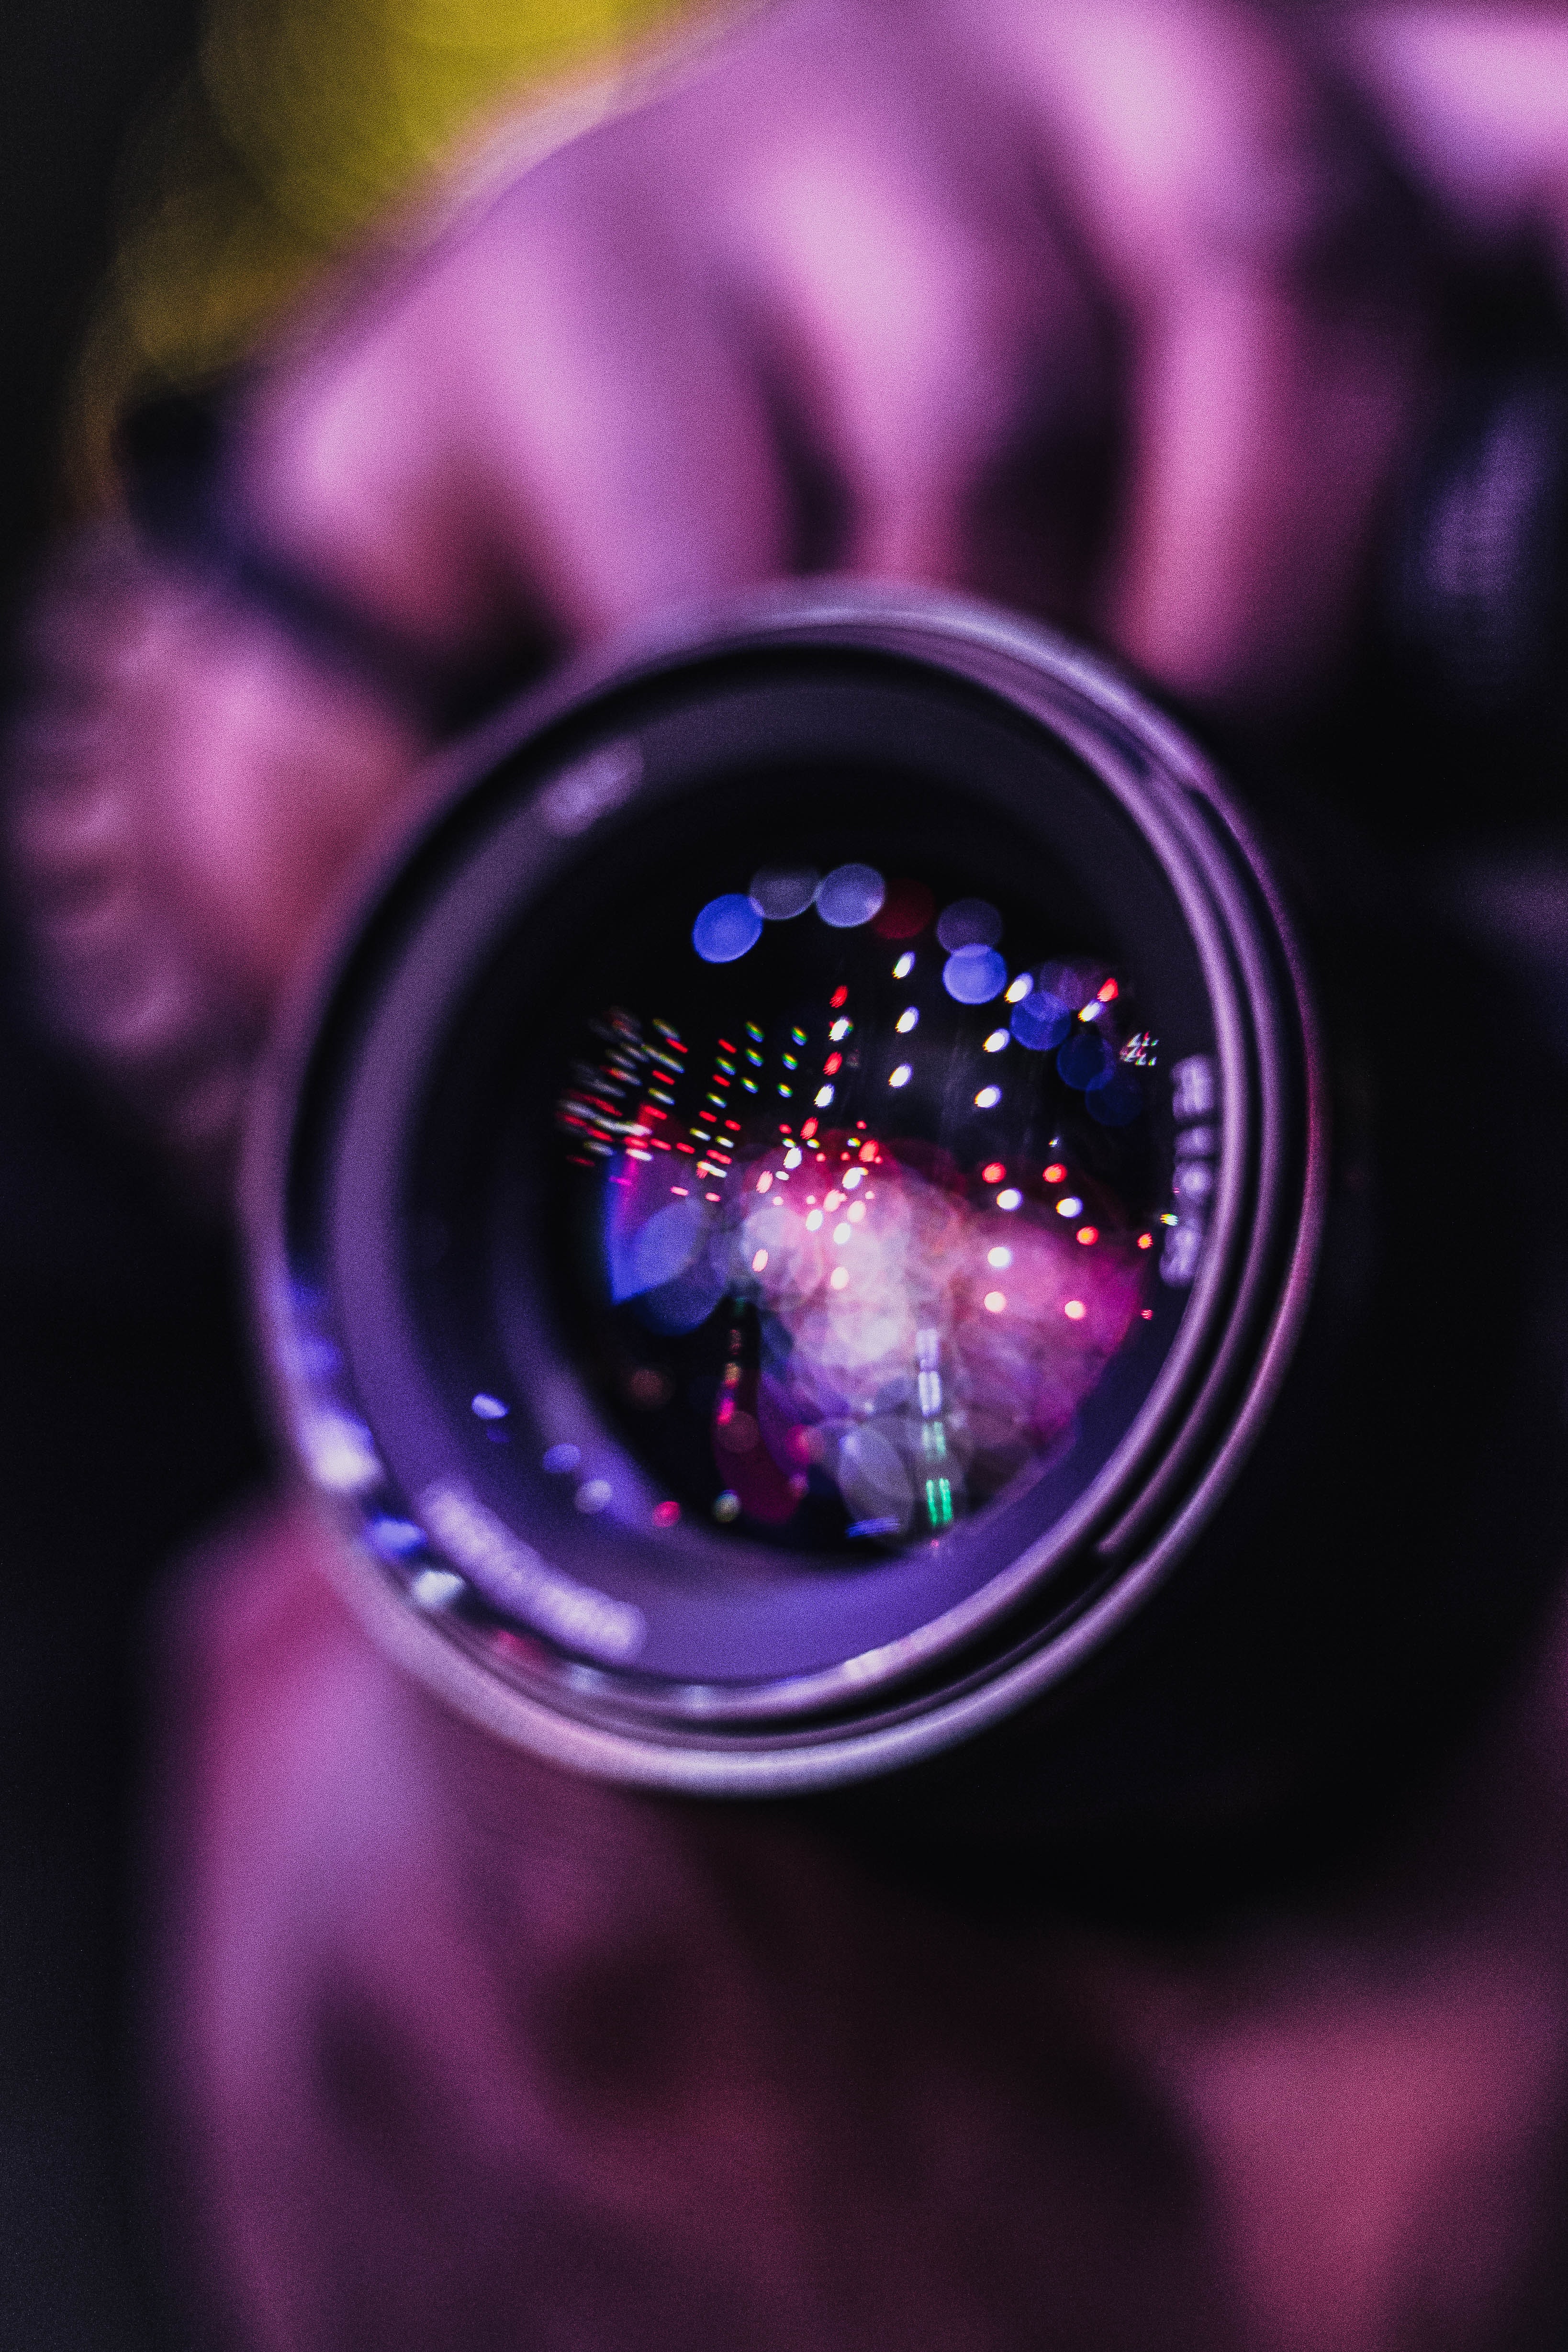
purple, violet, blue, Colorfulness, macro photography, circle, electric blue, space, plant, glass, magenta, graphics, art